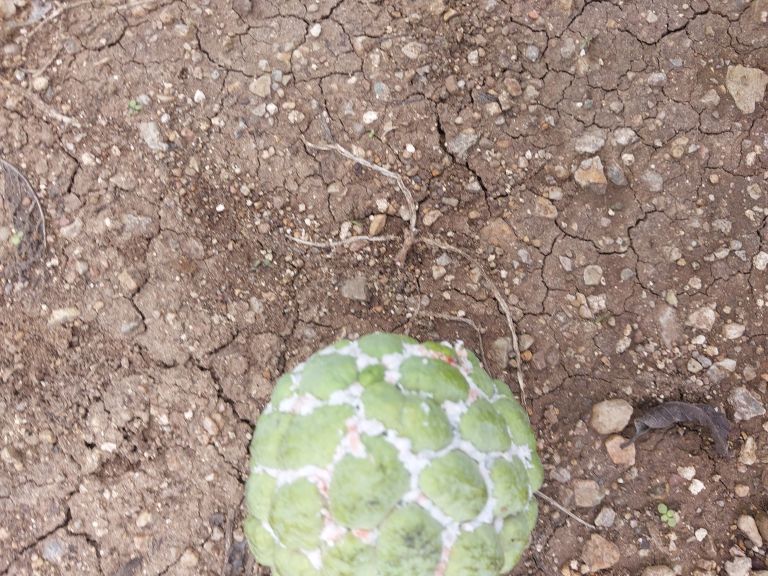
Disease label: Mealy Bug